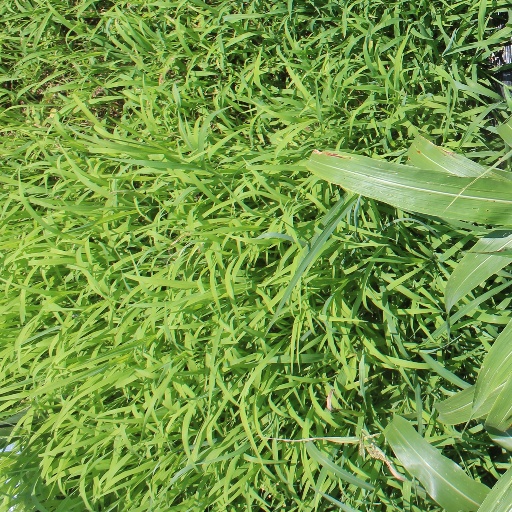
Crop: sorghum